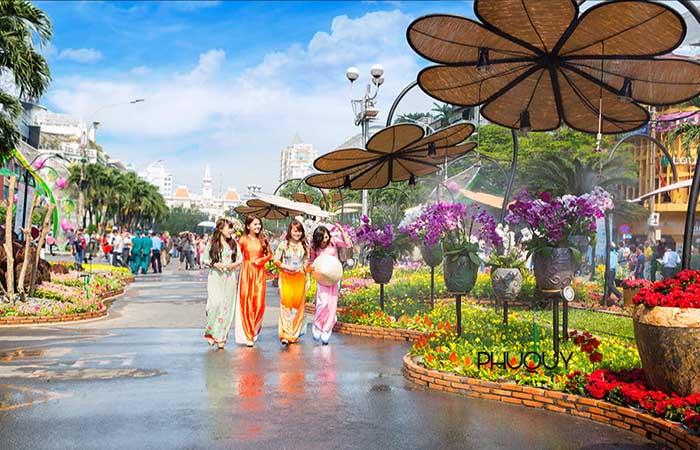
ở trên đường có sự xuất hiện của một nhóm các cô gái mặc áo dài